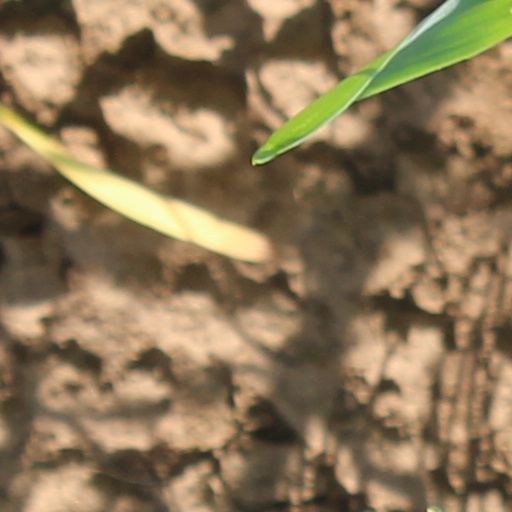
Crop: wheat